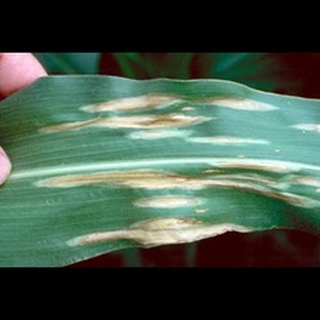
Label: corn_northern_leaf_blight